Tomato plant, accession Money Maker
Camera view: horizontal (90 deg, fisheye); turntable rotation: 300 degrees
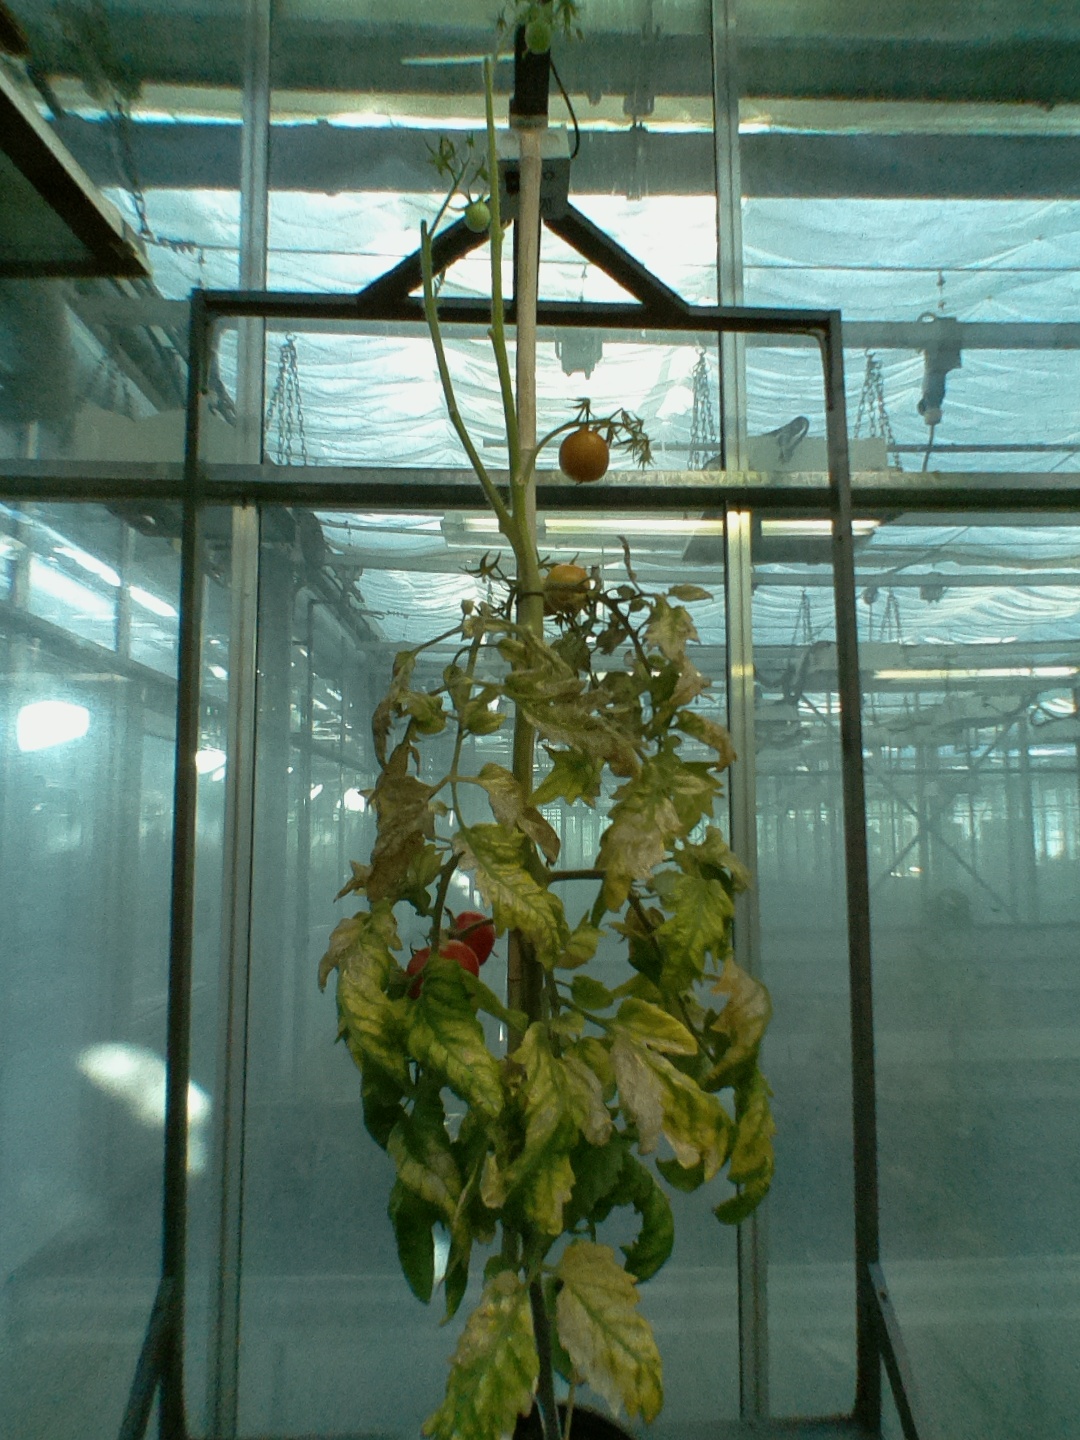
BBCH growth stage 84: 40%-50% of fruits show typical fully ripe color